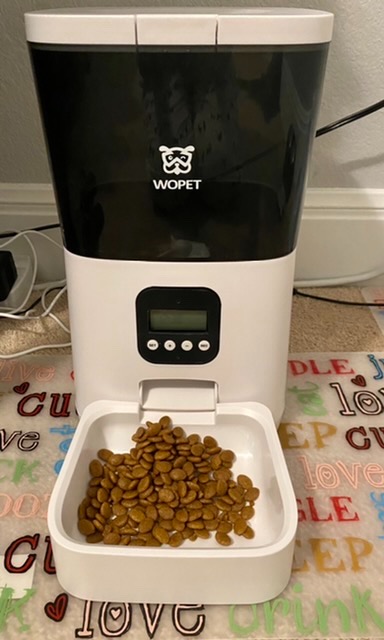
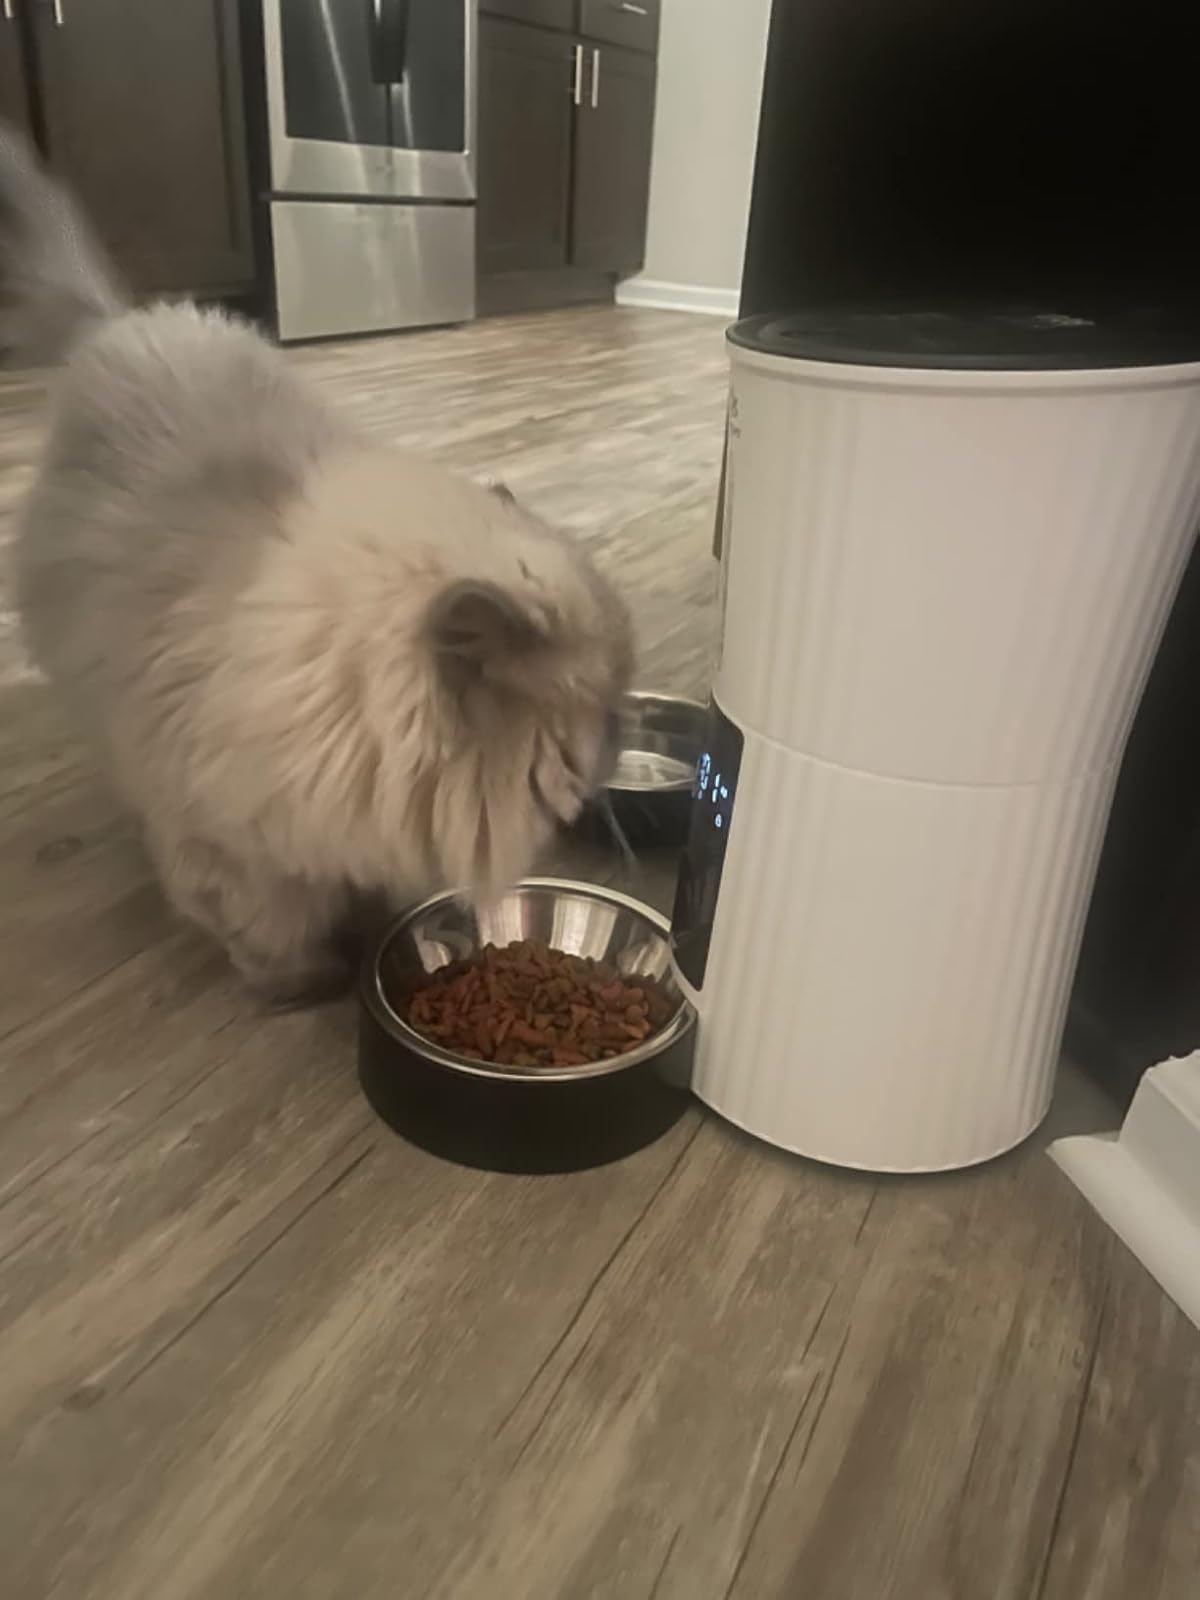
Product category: items_feeder
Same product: no